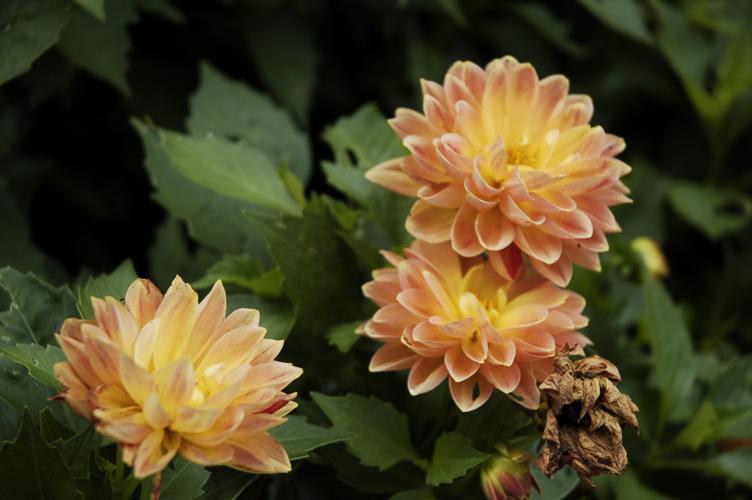
Label: pink-yellow dahlia?